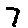
Label: 7